Trirectangular tetrahedron

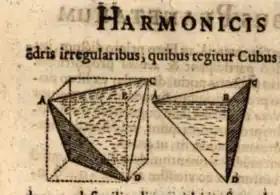
Kepler's drawing of a regular tetrahedron inscribed in a cube (on the left), and one of the four trirectangular tetrahedra that surround it (on the right), filling the cube.

An example of a trirectangular tetrahedron is a truncated solid figure near the corner of a cube or an octant at the origin of Euclidean space.